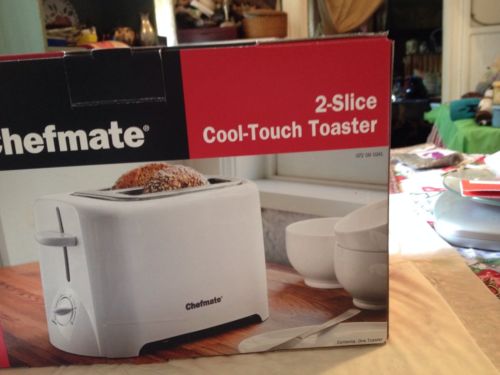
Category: toaster